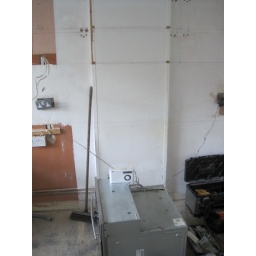
Someone actually painted the walls this hiddeous brown in the past!